Sjællandsgade

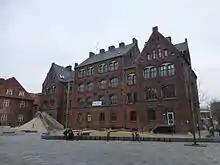
No. 12: Guldberg School

Sjællandsgade School is from 1887 and was designed by Hans Jørgen Holm. The school was in 1921 extended by city architect Hans Wright. Sjællandsgade School was in 2006 merged with Stevnsgade School under the name Guldberg School.